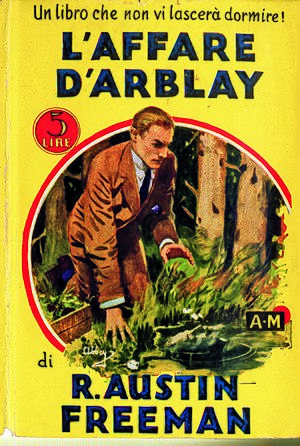
Le Dr Thorndyke est le détective de fiction de nombreuses œuvres de littérature policière de Richard Austin Freeman.
Richard Austin Freeman est un auteur britannique de roman policier.